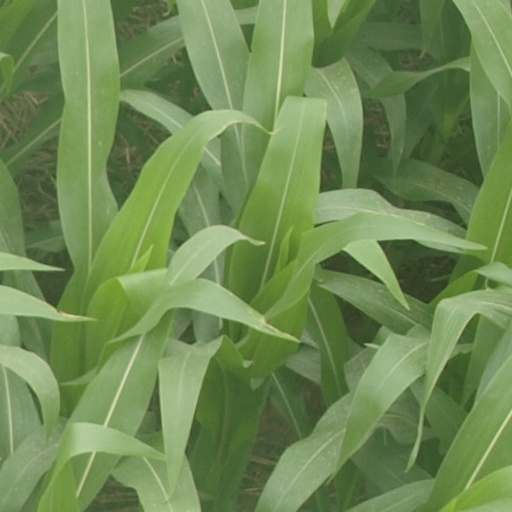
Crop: maize; corn